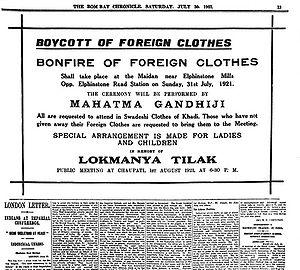
1921 est une année commune commençant un samedi.